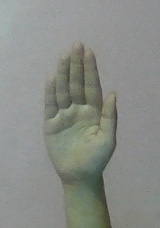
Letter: seen